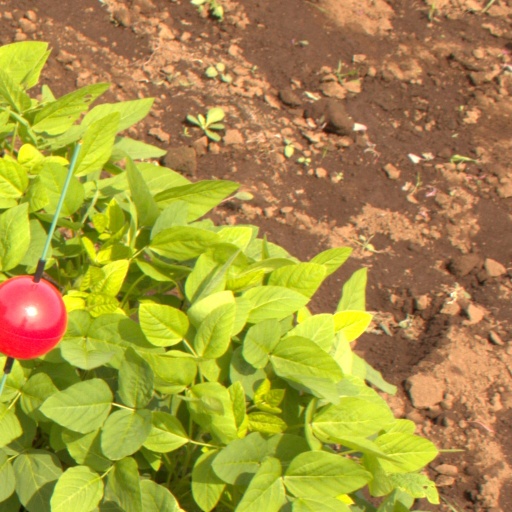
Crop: soybean